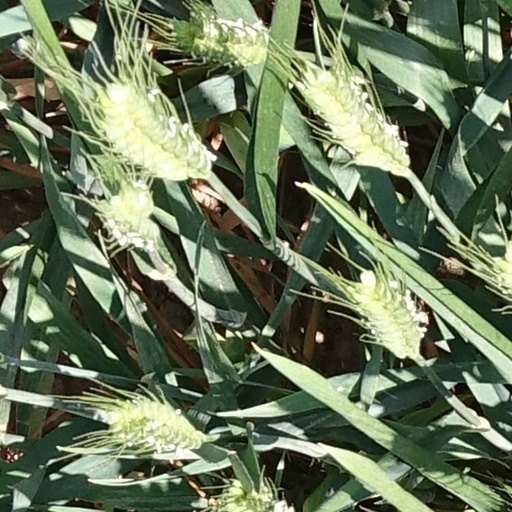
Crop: wheat